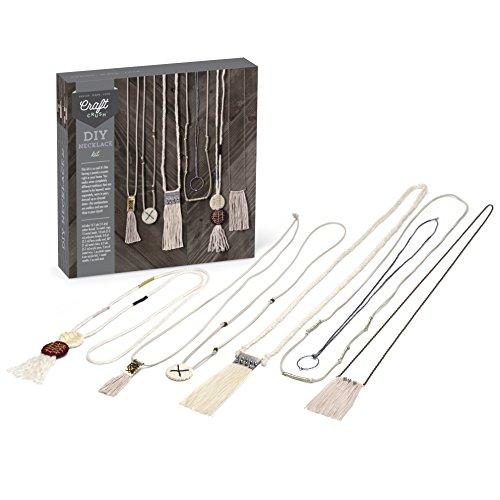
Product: Craft Crush DIY Craft Kit Makes 8 Unique Necklaces
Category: Toys & Games | Arts & Crafts | Craft Kits | Jewelry
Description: GREAT GIFT: The DIY Necklaces kit makes a great gift for teens and adults who love to create.
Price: $19.81